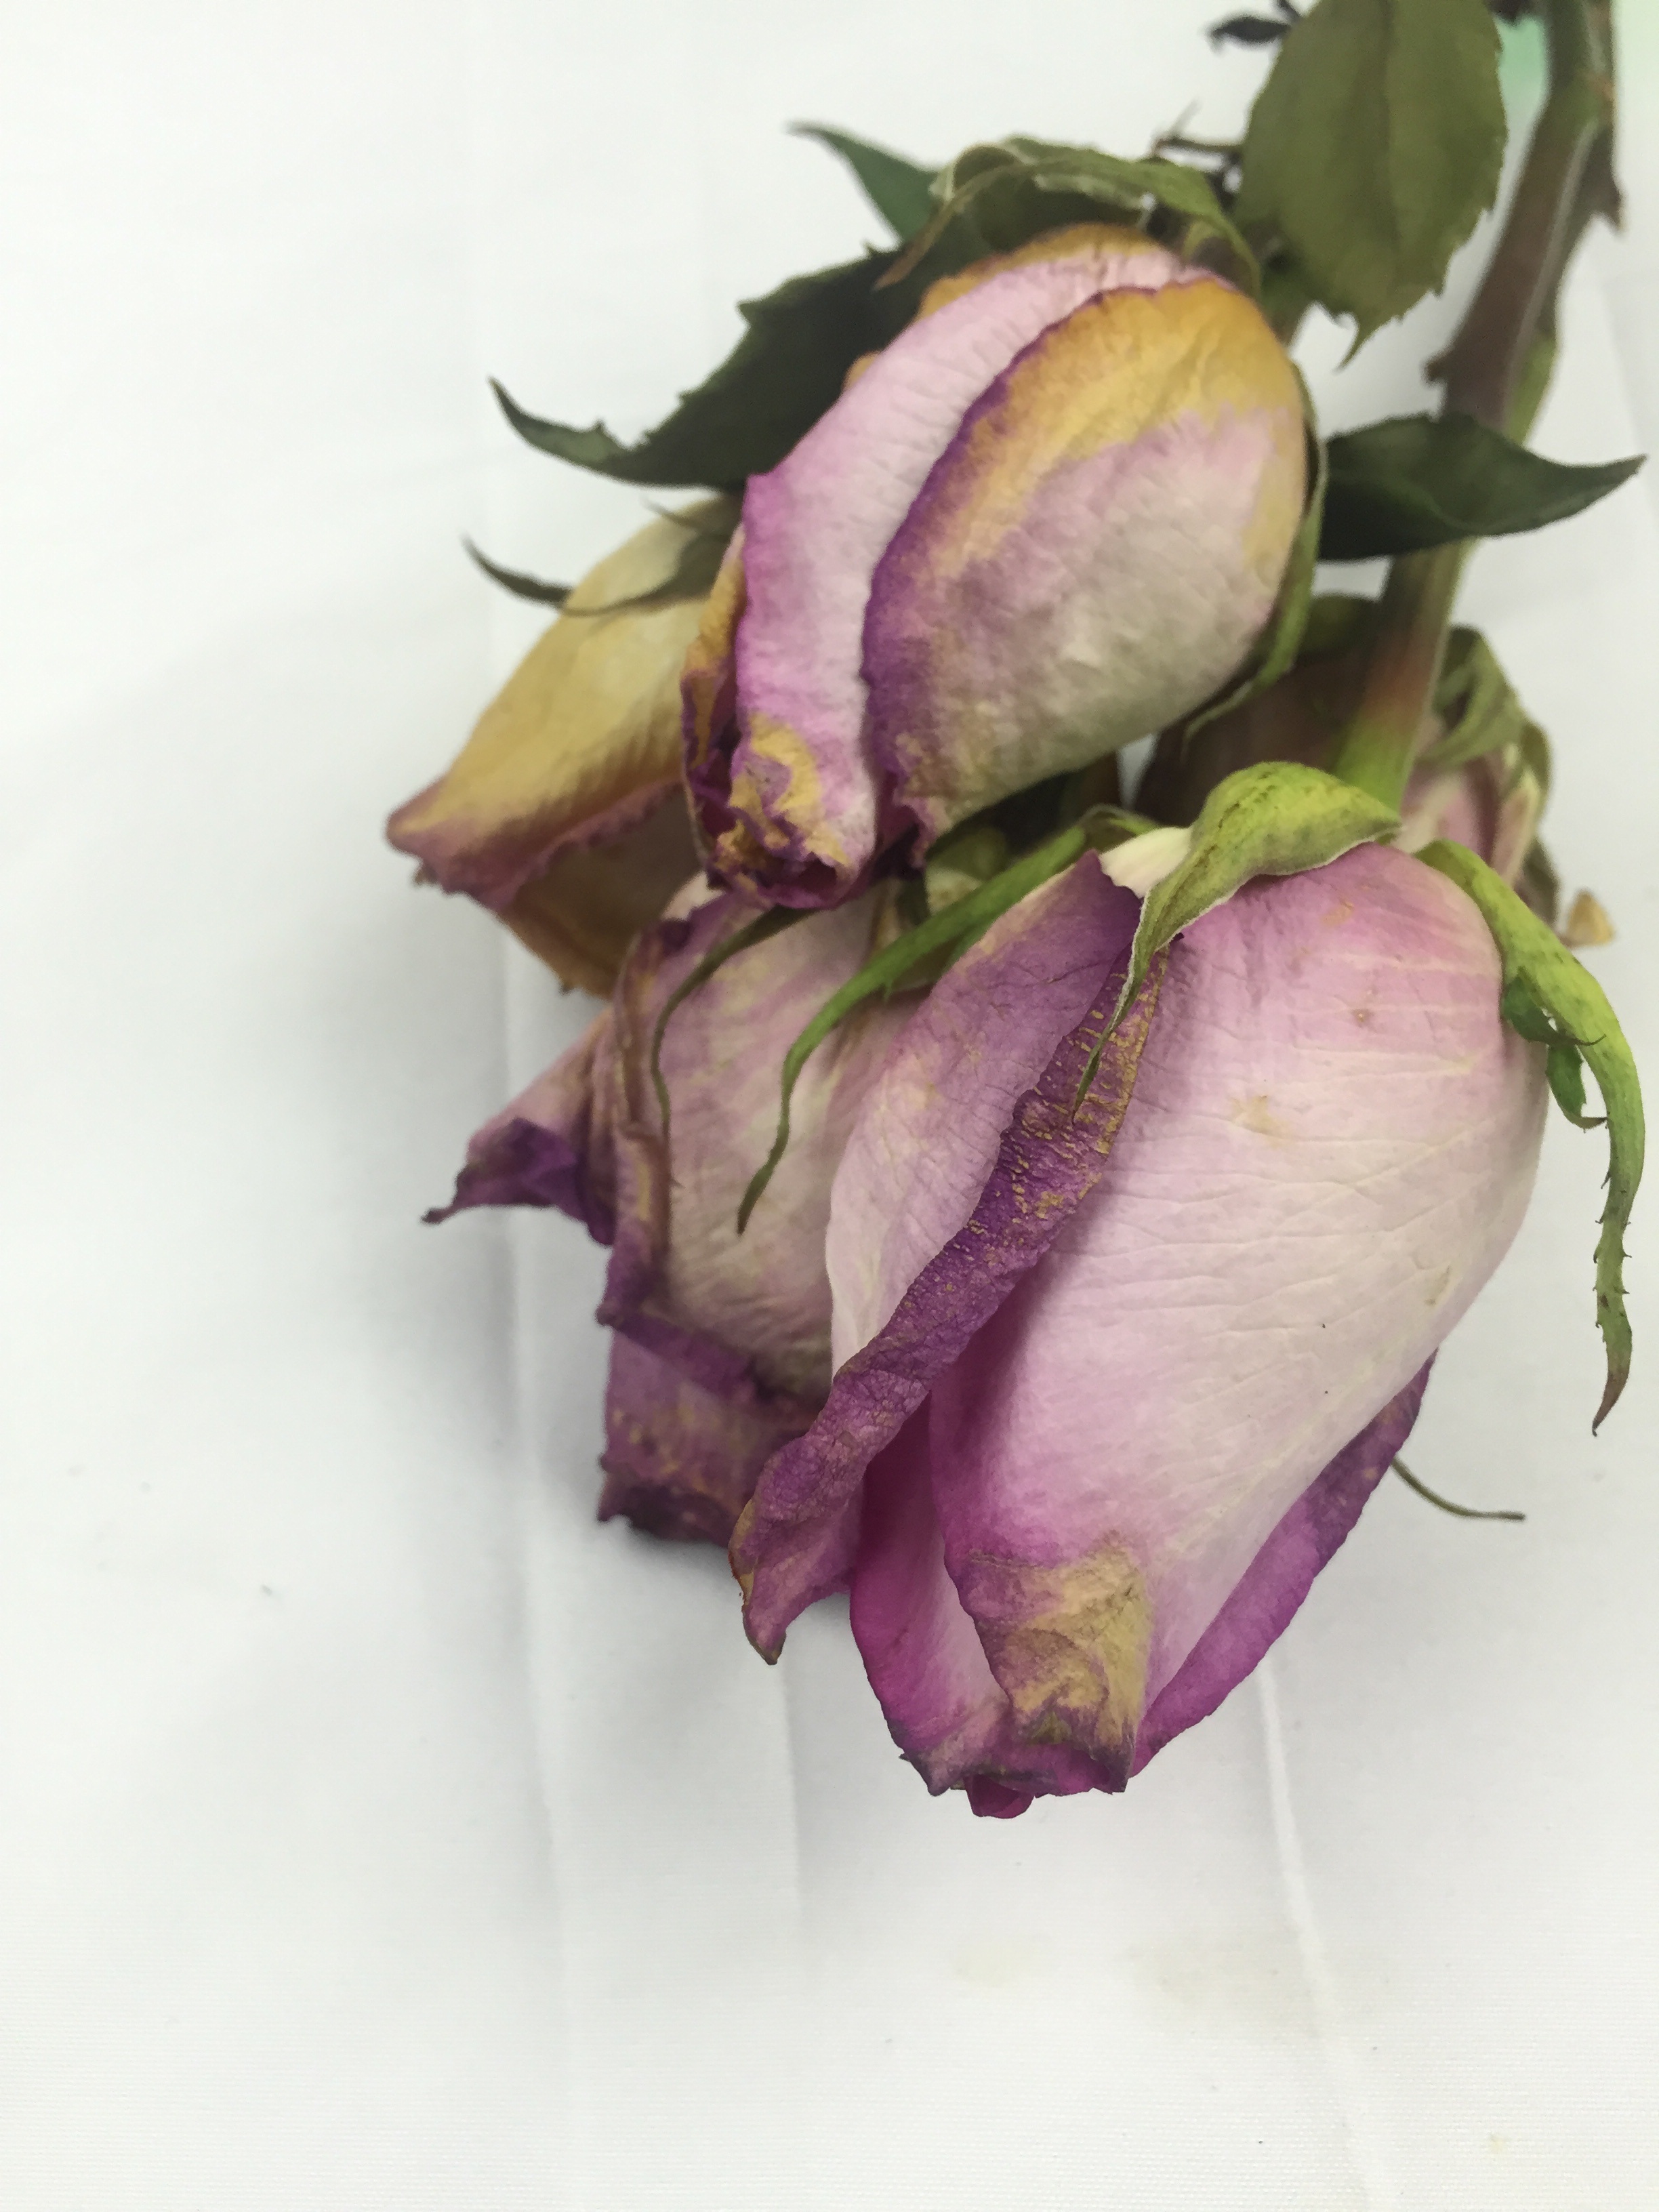
nature, blossom, plant, white, leaf, flower, purple, petal, bloom, summer, floral, bouquet, food, spring, green, red, produce, vegetable, color, natural, colorful, pink, season, botanical, bright, floristry, flowering plant, floral design, land plant, flower arranging